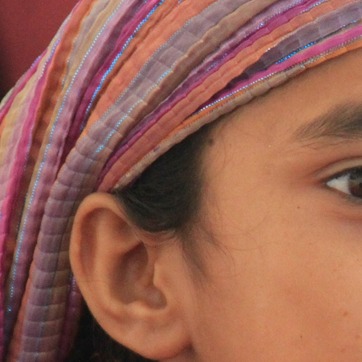
Material: hair